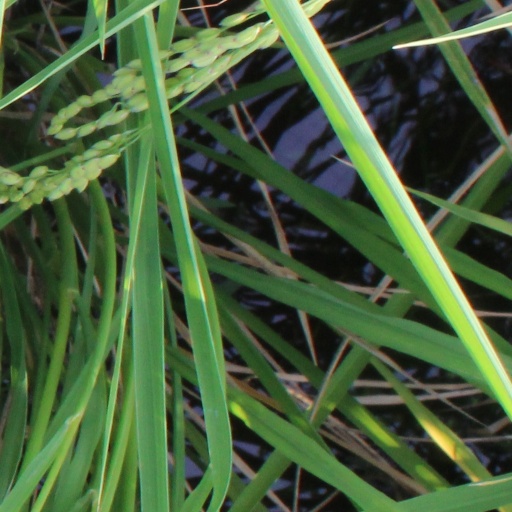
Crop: rice